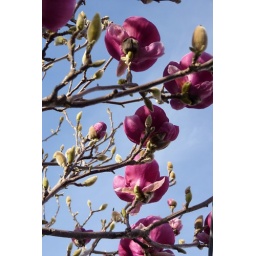
tulip tree on osage street in the mission 2-10